Hungarian pop

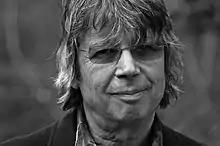
In 1995 János Bródy was awarded with the Order of Merit of the Republic of Hungary for his contribution to Hungarian music

In 1983 the Szikora-Környei-led band R-GO's first studio album was released with the eponymous title. Later the band released several other records and became one of the leading bands of the 1980s pop scene. Their most famous songs include "Ballag A Katona", "Szeretlek Is, Meg Nem Is", "Ne Félj, Te Kis Bolond" and "Szerelmes Vagyok, Mint Egy Nagyágyú".